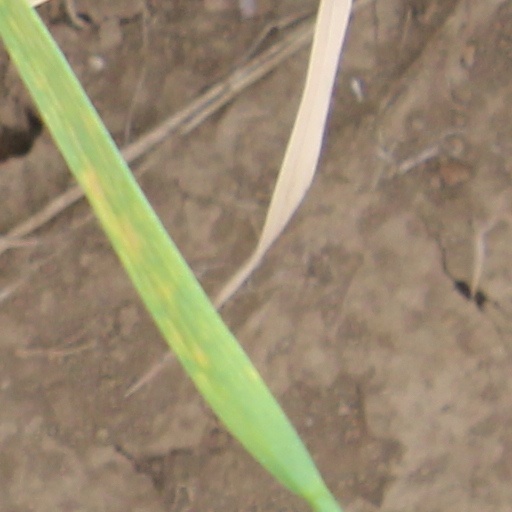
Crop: wheat